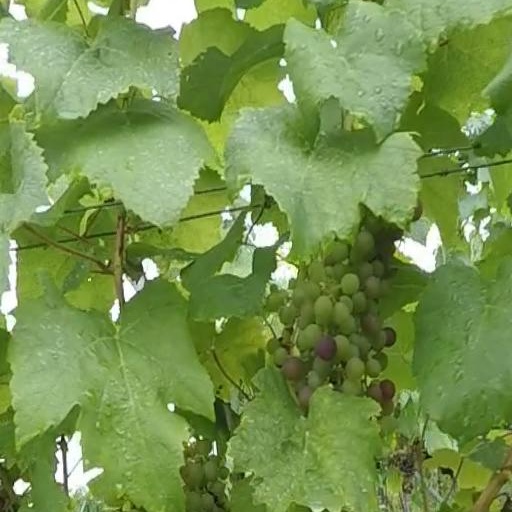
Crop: grape